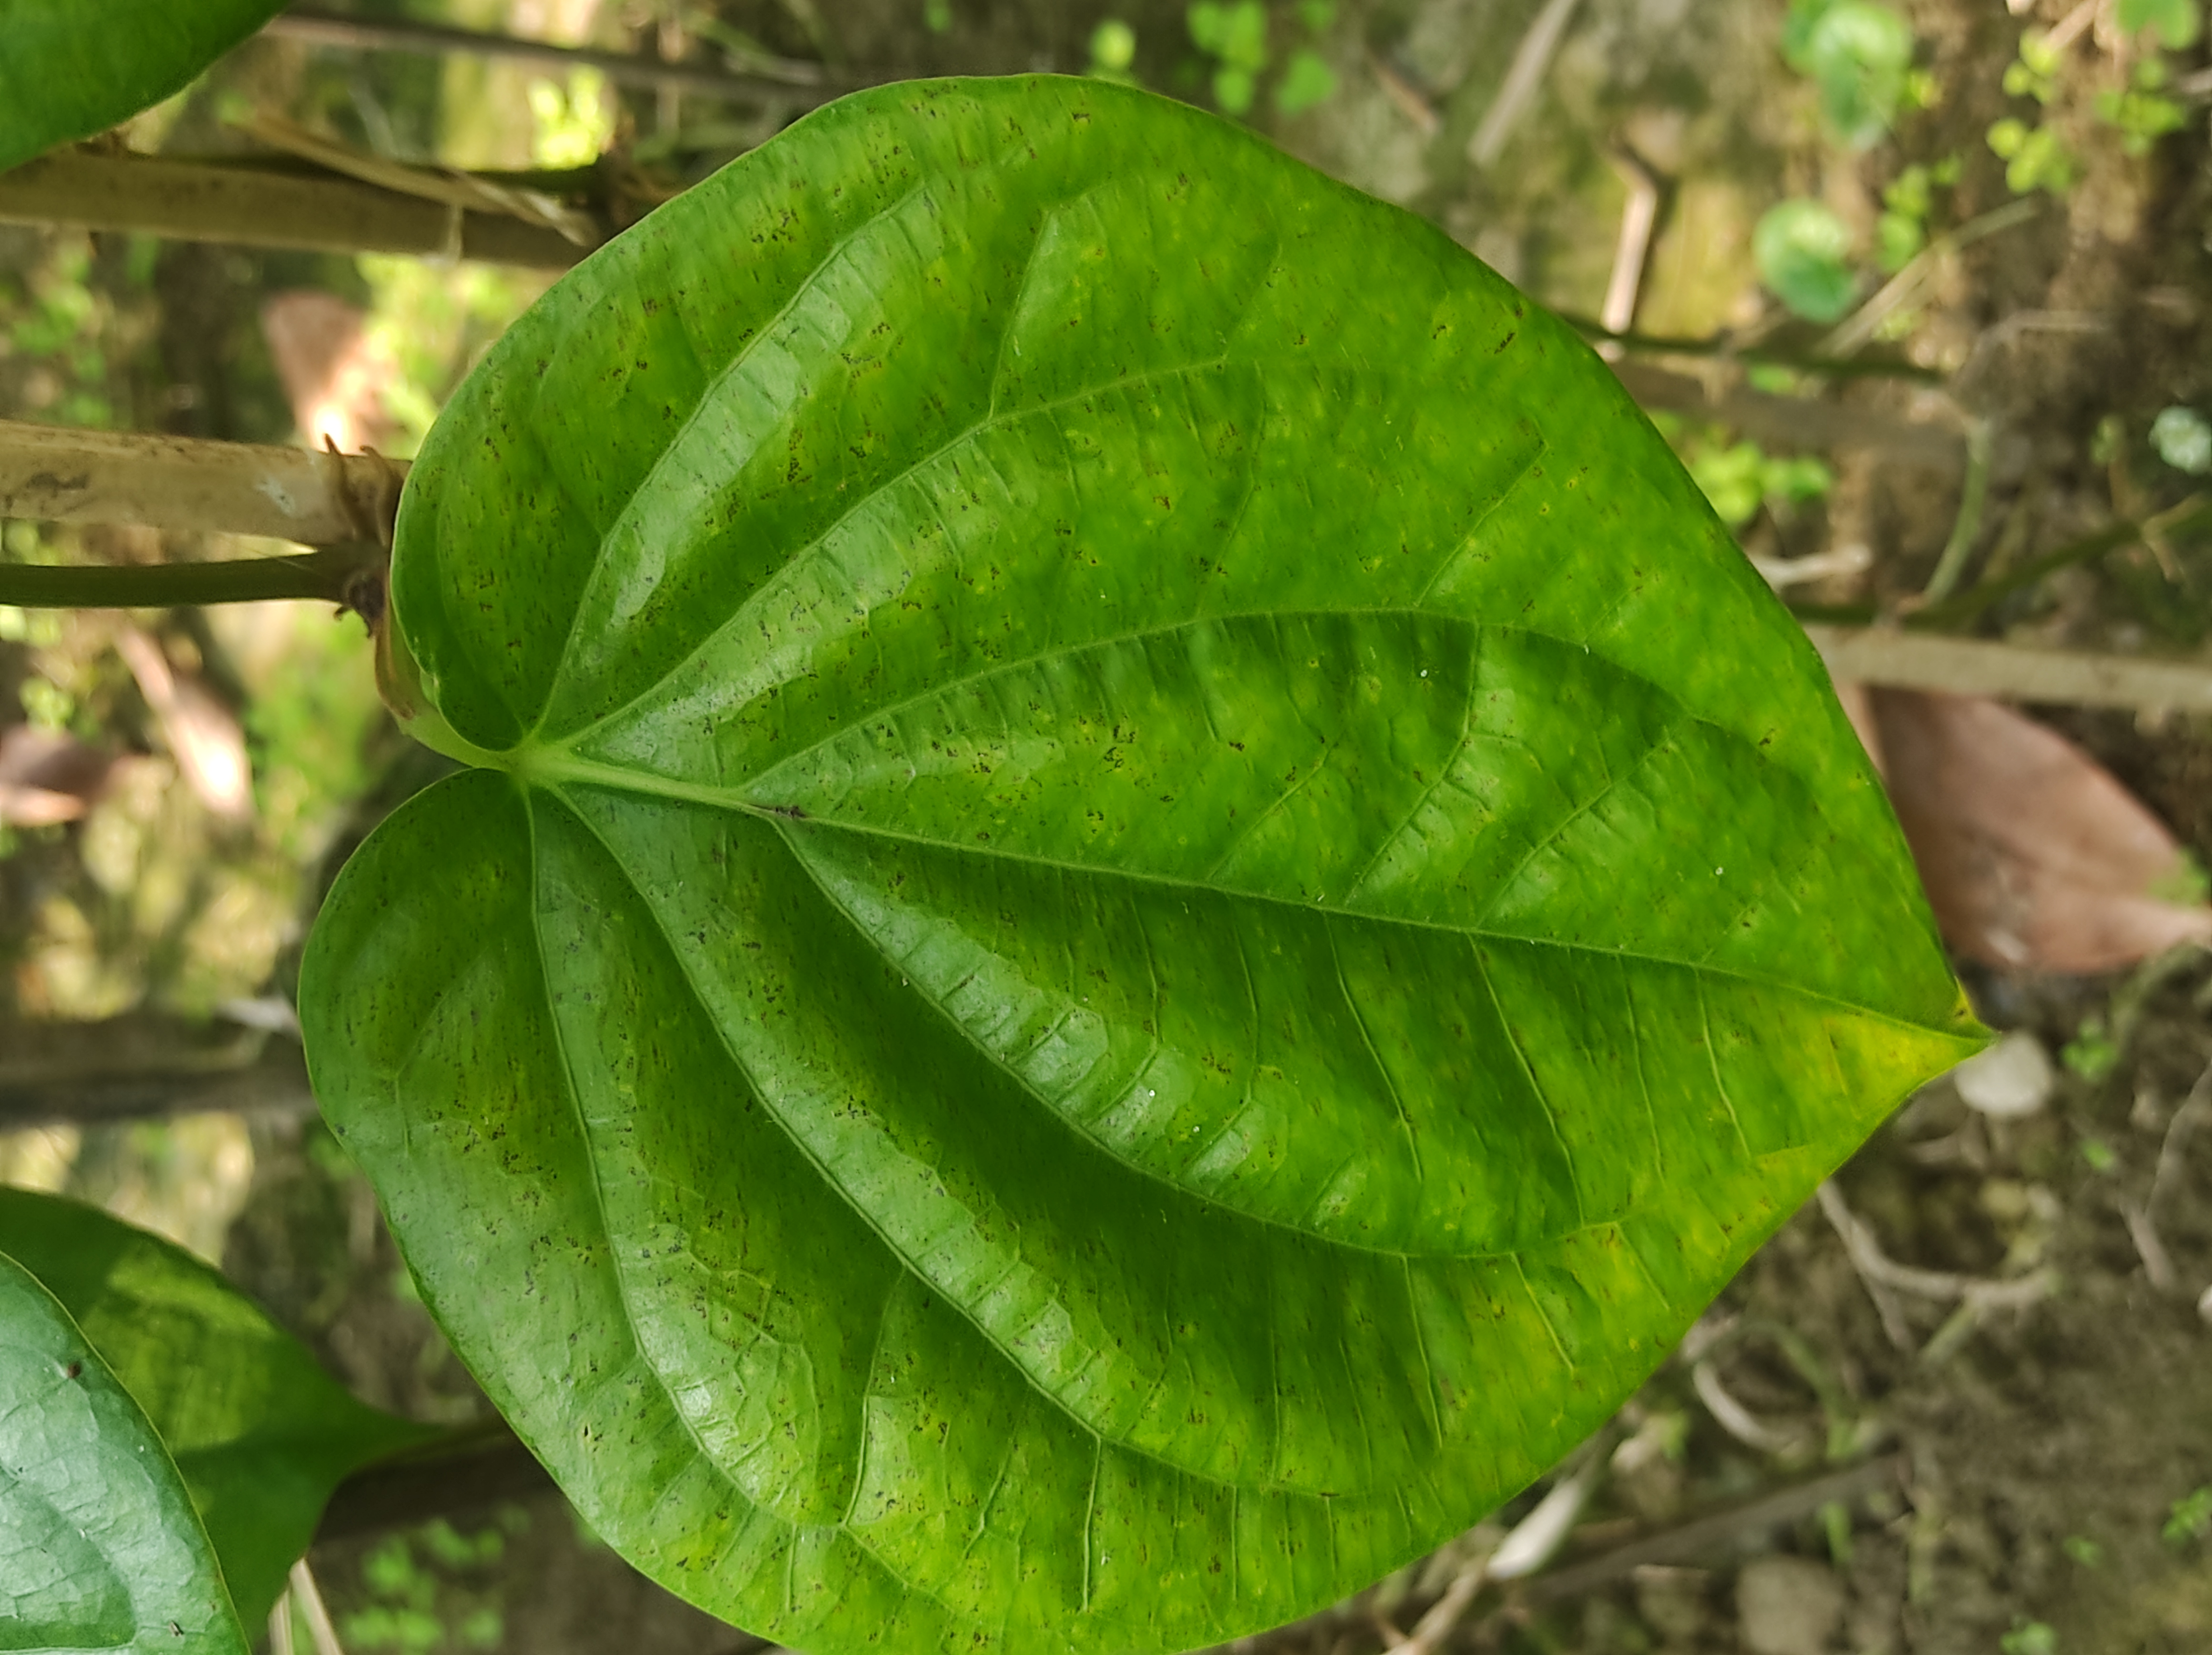
Label: Healthy_Leaf